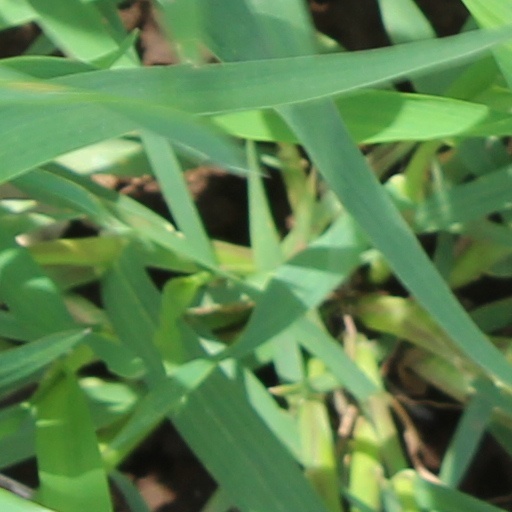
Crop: wheat